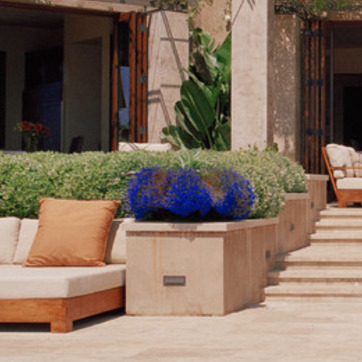
Material: foliage